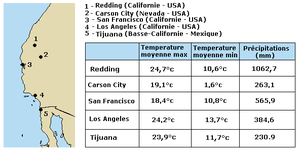
La Province floristique de Californie est une région floristique de climat méditerranéen formant une bande côtière dans le sud-ouest de l'Amérique du Nord. Cette région est identifiée comme un point chaud de biodiversité par Conservation International.